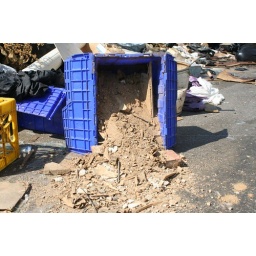
dirt in plastic box